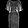
Label: Dress